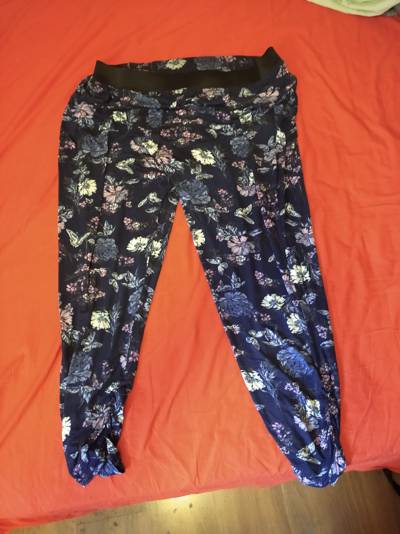
Waste category: clothes